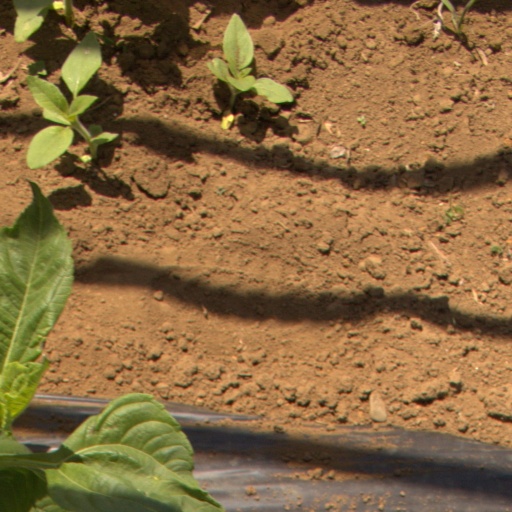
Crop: Jerusalem artichoke